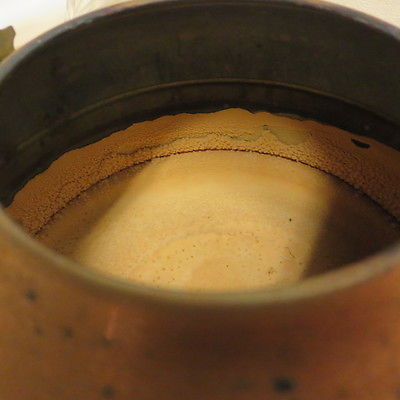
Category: kettle